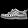
Label: Sandal